Spanish ship Nuestra Señora de la Santísima Trinidad

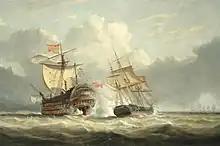
"Terpsichore" attacking the , two weeks after the Battle of St. Vincent, by John Christian Schetky

Several days later, was spotted, still damaged, making her way back to Spain, and engaged by the 32-gun frigate under Captain Richard Bowen, but she escaped. She eventually returned to Cadiz for repairs.